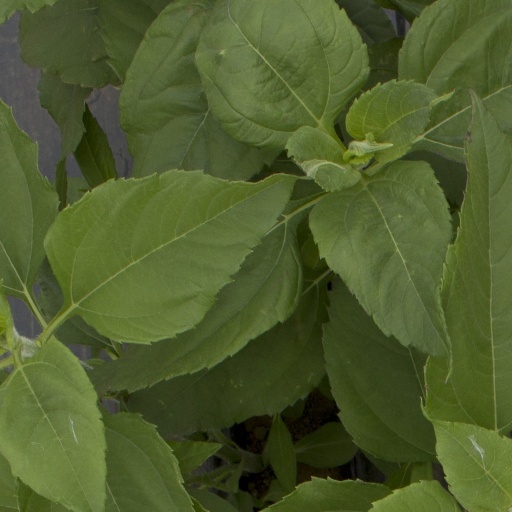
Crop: Jerusalem artichoke